Describe the emotion expressed in this image:  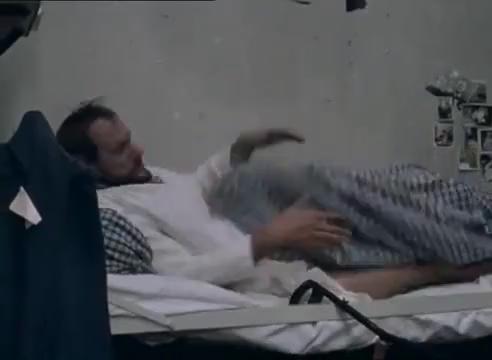
This person displays Fear, valence and arousal with high intensity.